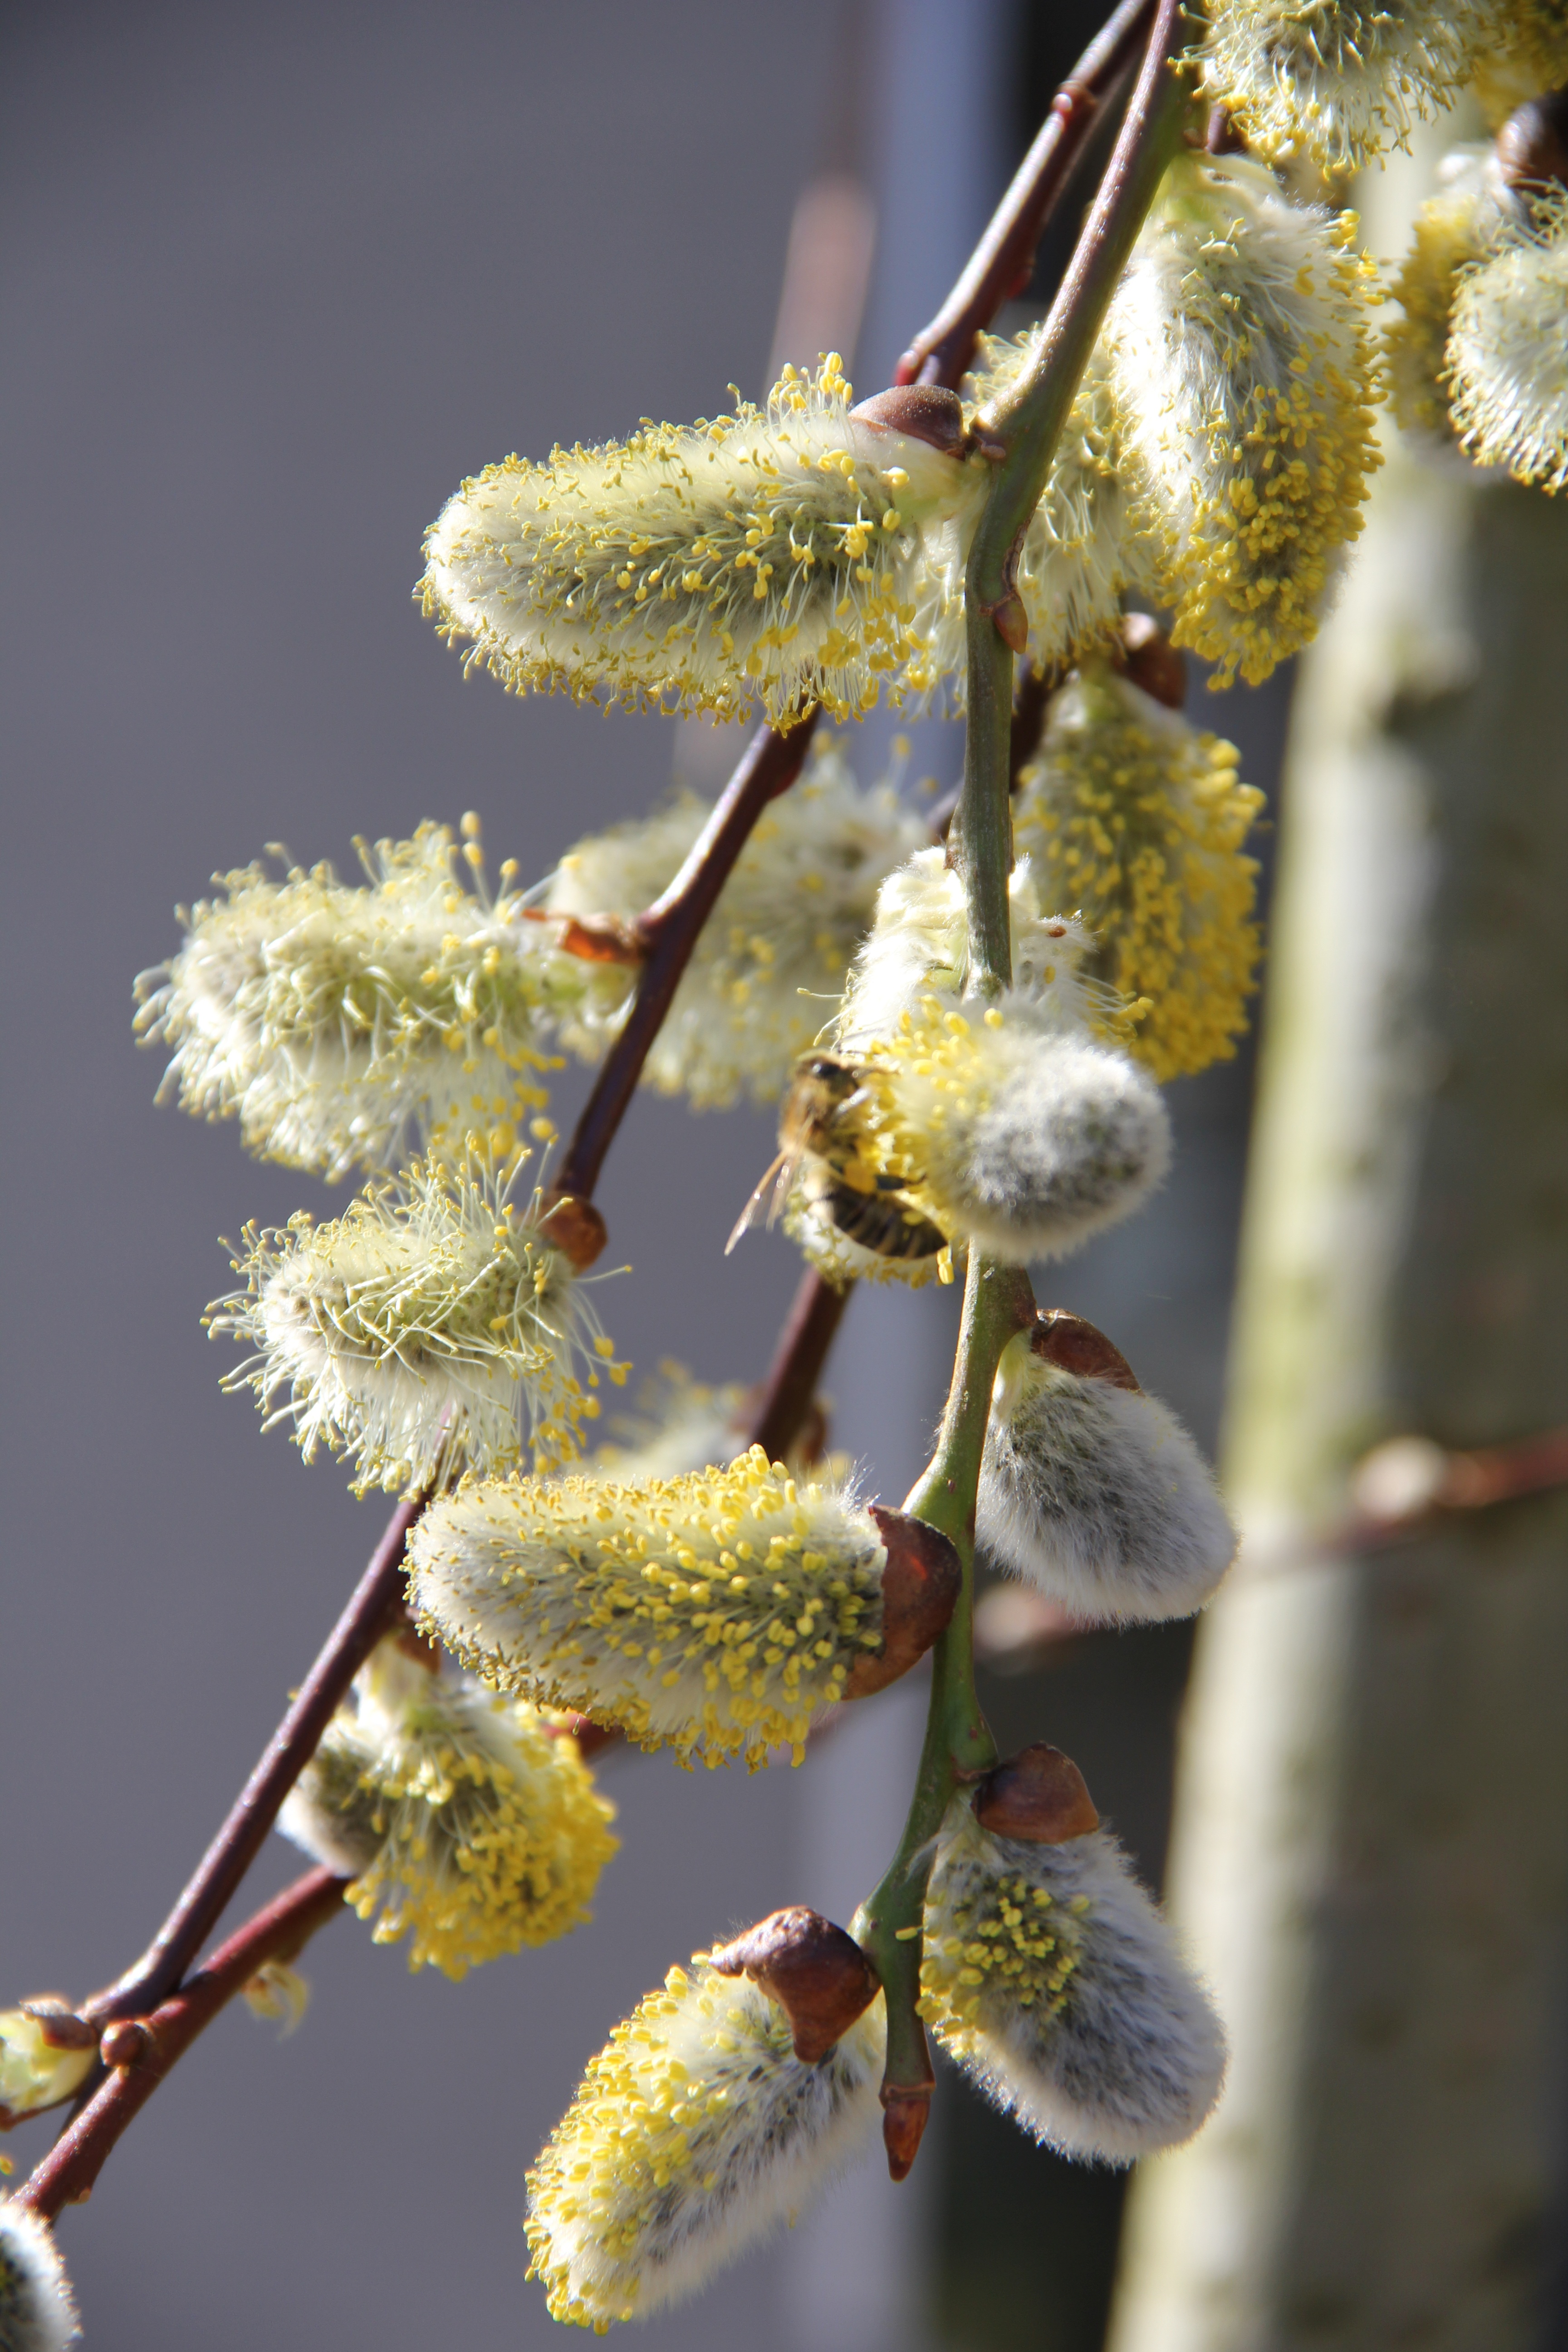
tree, nature, branch, blossom, plant, photography, leaf, flower, bloom, frost, pollen, spring, produce, autumn, botany, yellow, flora, season, fauna, twig, close up, shrub, bud, macro photography, flowering plant, palm kitten, pussy willow, plant stem, land plant, thorns spines and prickles